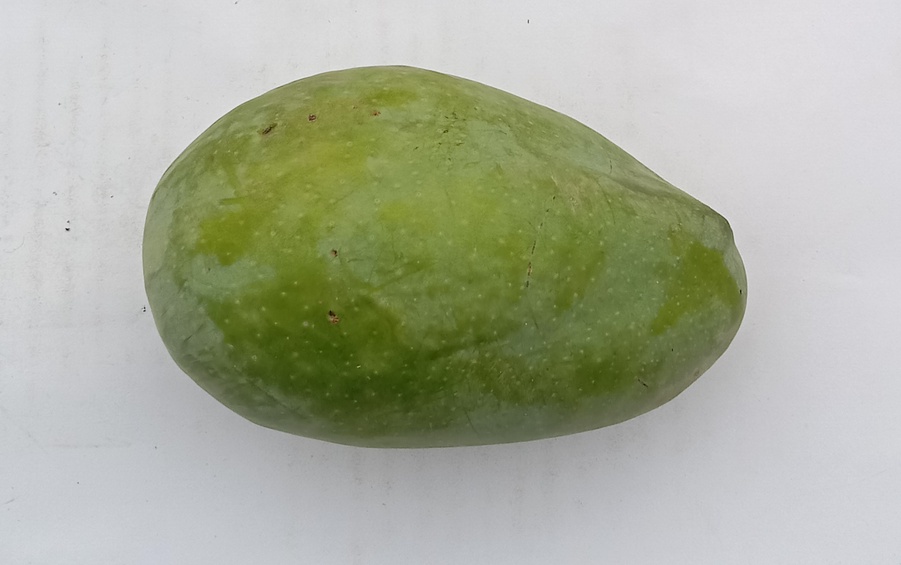
Mango variety: Sindhri